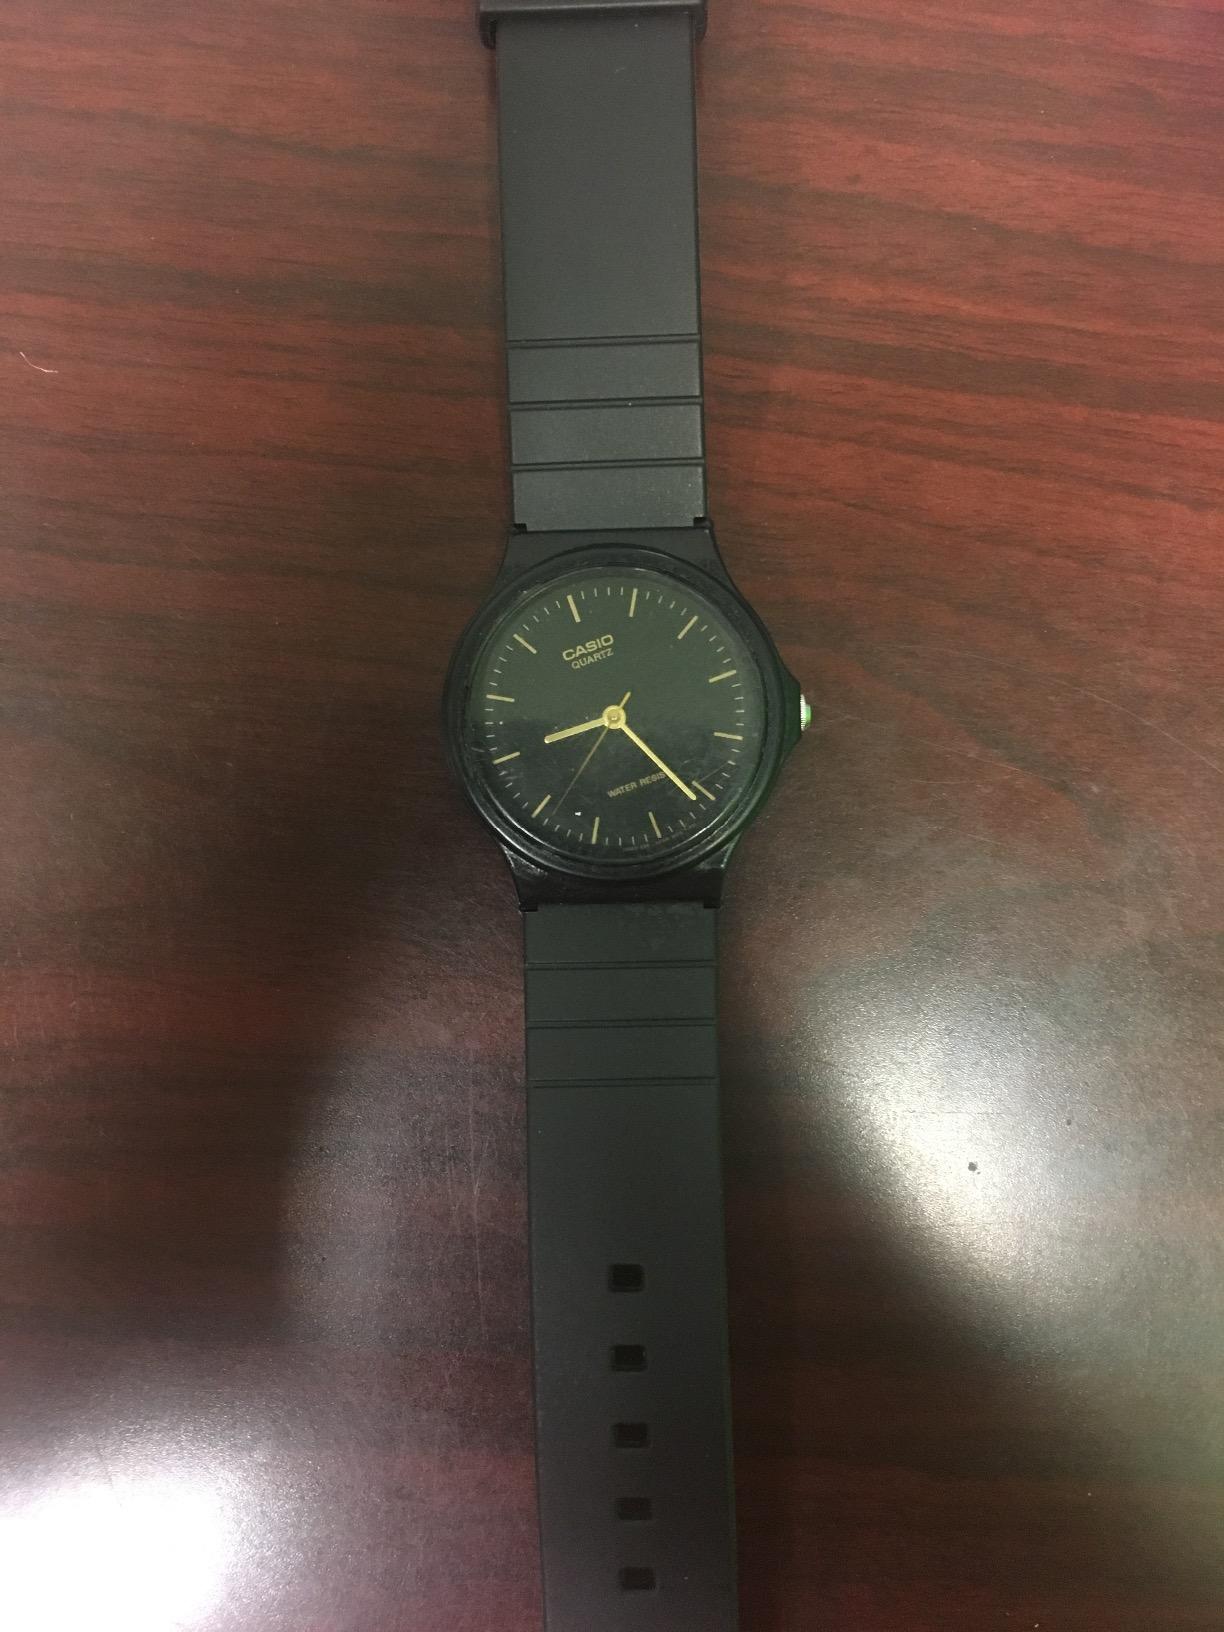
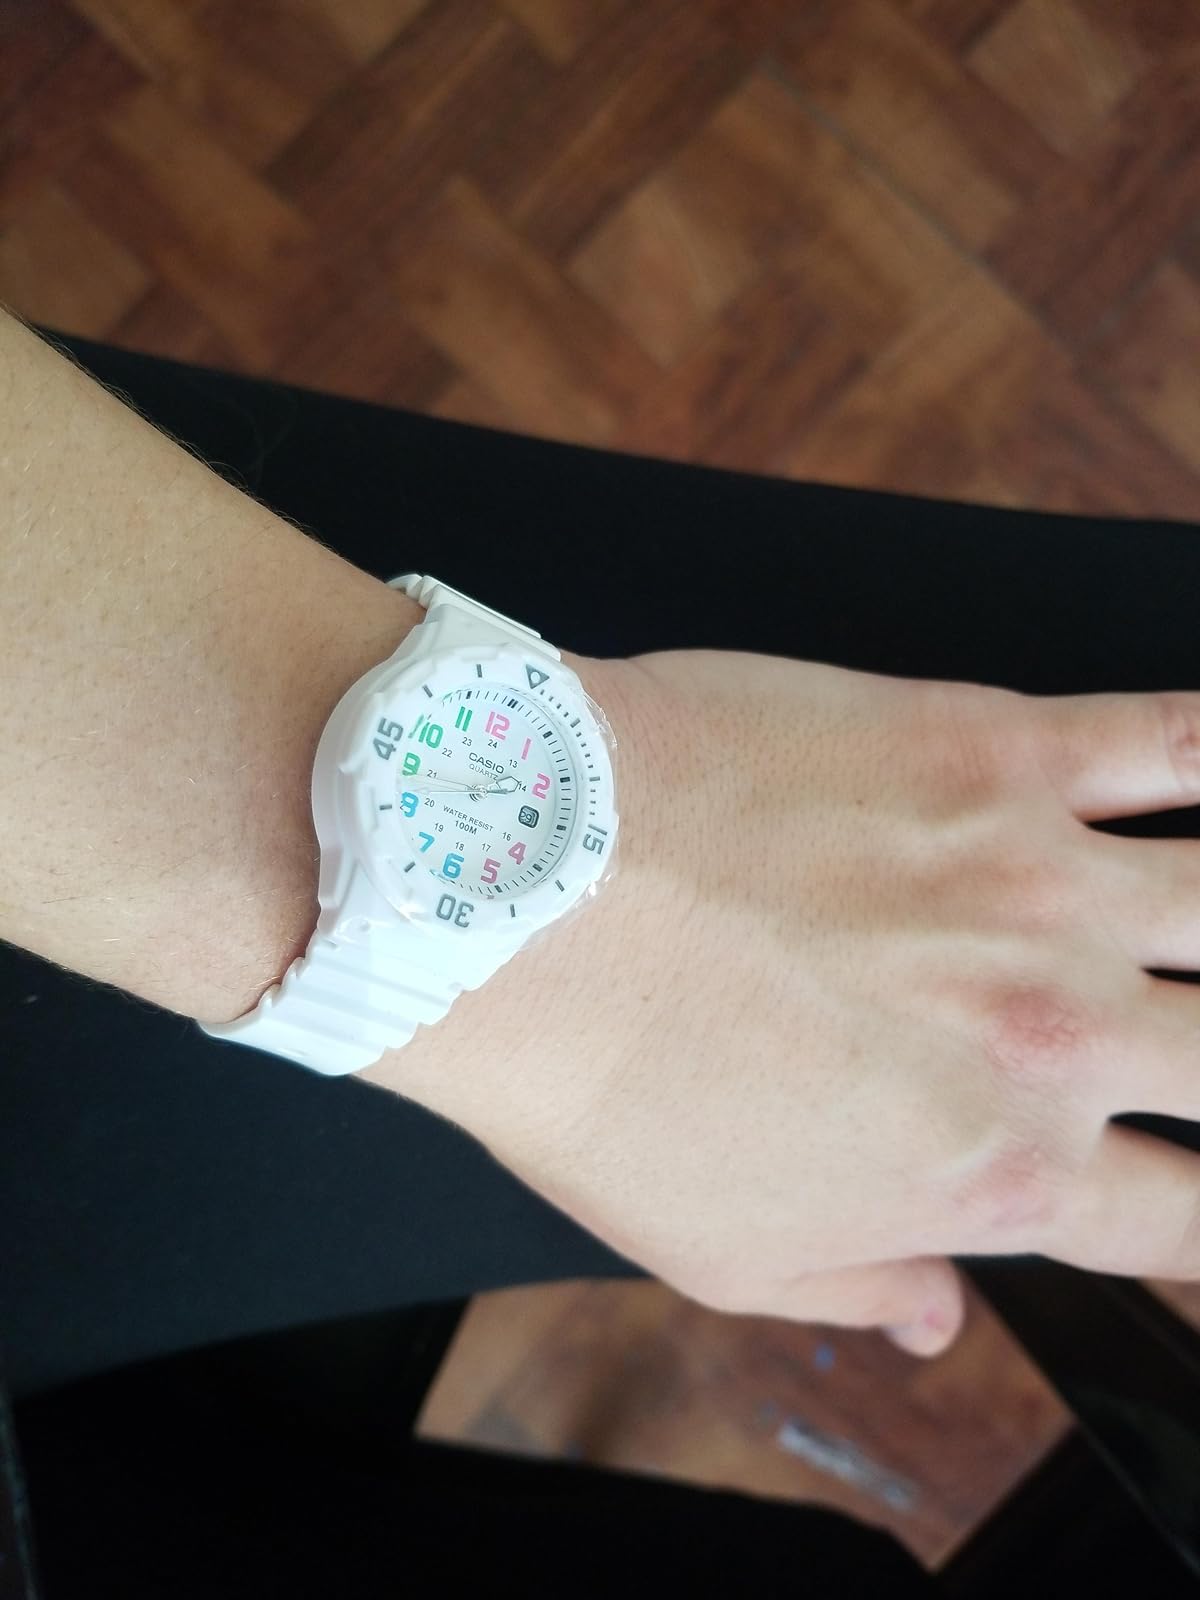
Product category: accessories_watch
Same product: no